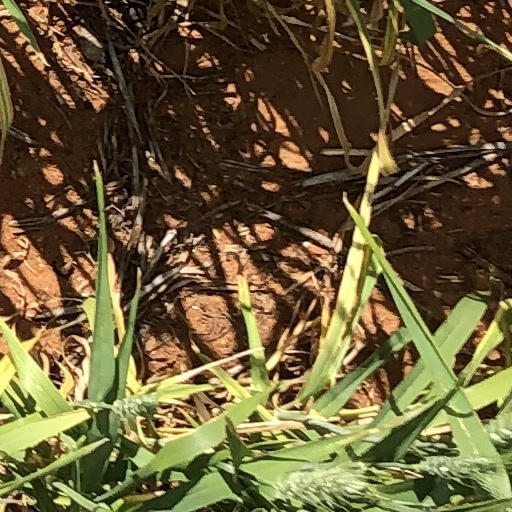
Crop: wheat